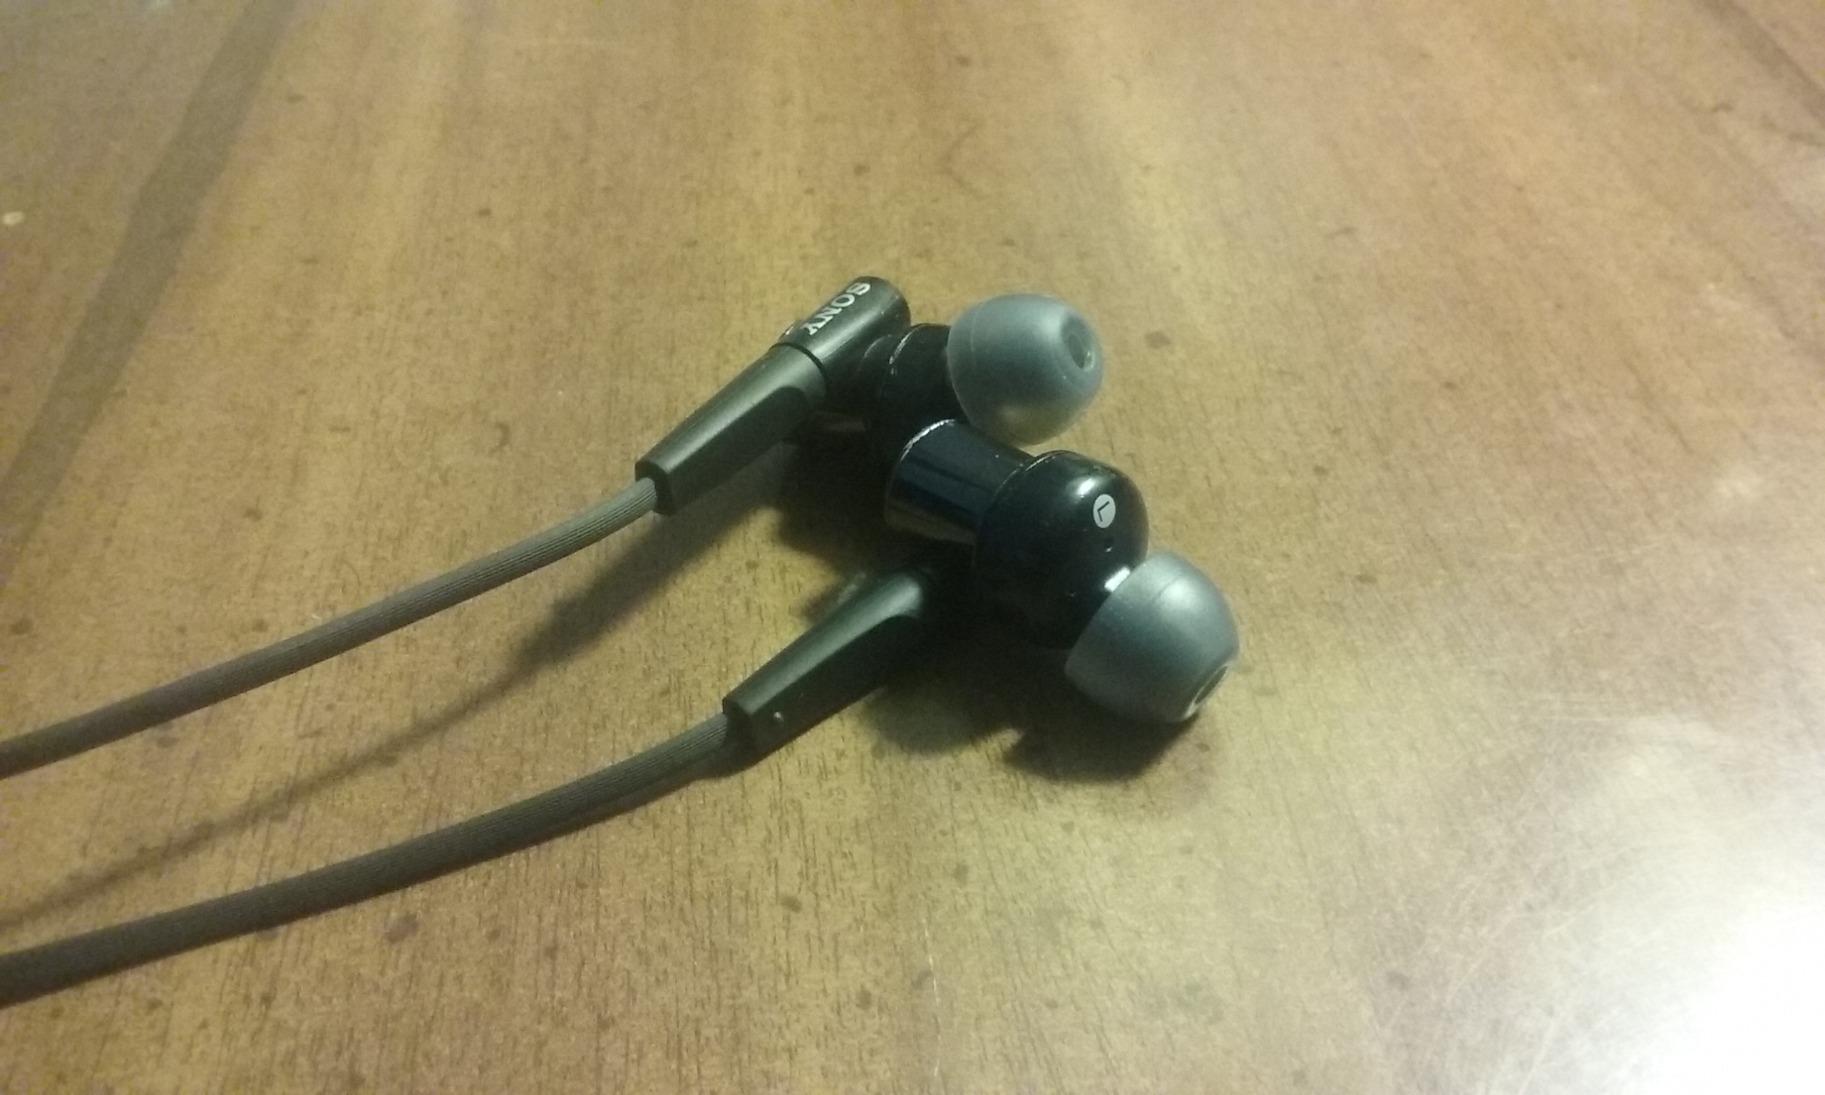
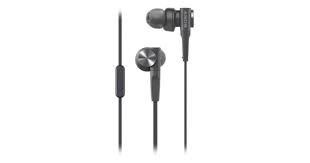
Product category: headphones
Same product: yes